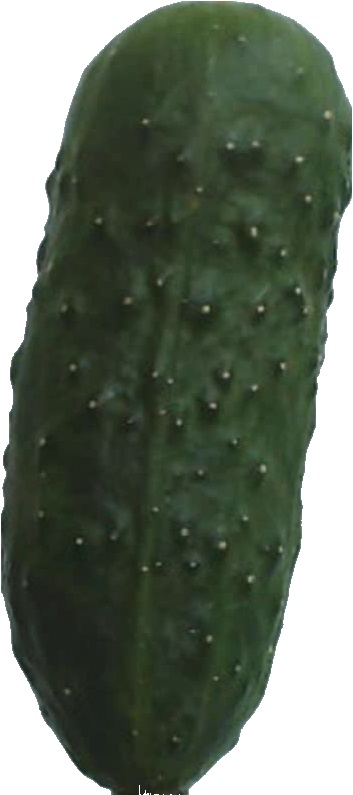
Label: cucumber_1